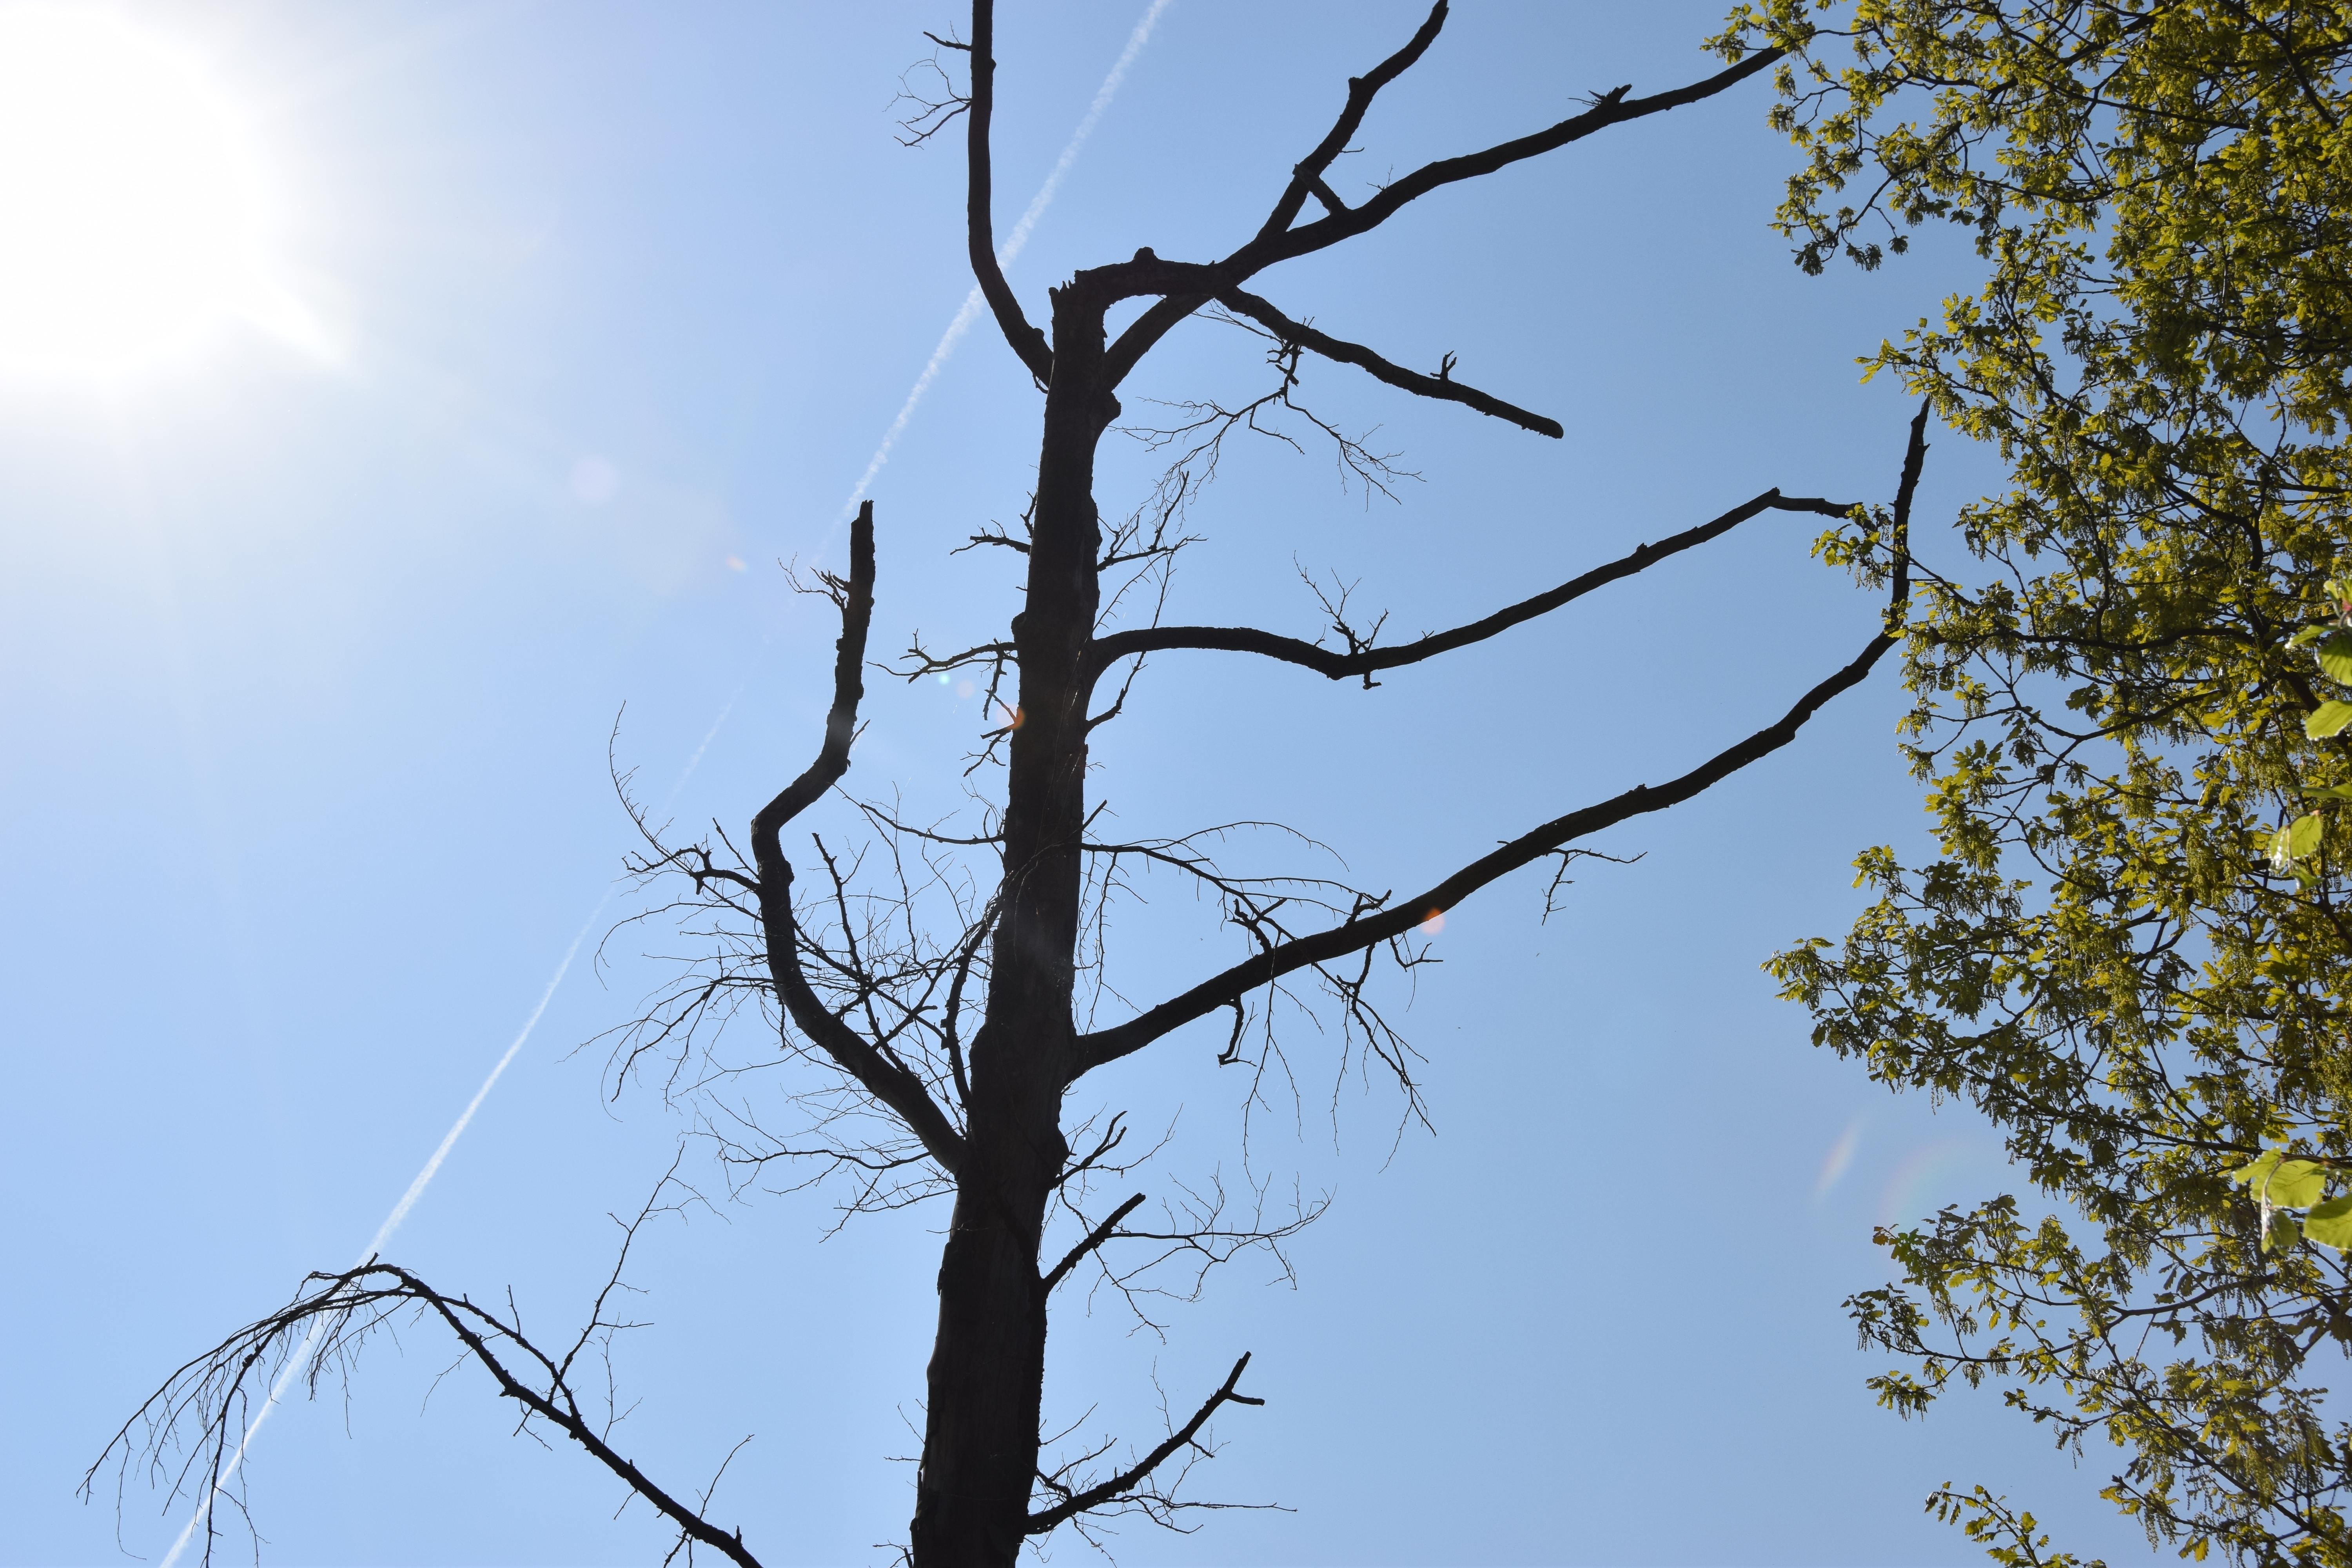
natural, sky, plant, twig, trunk, natural landscape, tree, wood, plant stem, electric blue